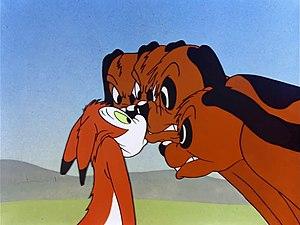
Fox Pop est un dessin animé Merrie Melodies des studios Warner Bros. réalisé par Chuck Jones. Le cartoon a paru le 5 septembre 1942. Il met en vedette un personnage de renard roux.